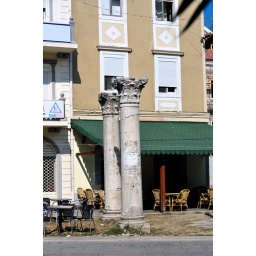
columns in the street